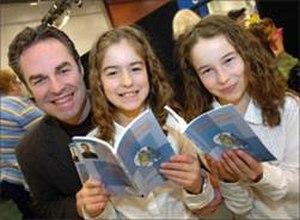
Stephan et ses filles en 2005
Stéphan Bilodeau, né en 1967, est un écrivain québécois.